Fancy Lala

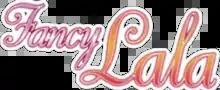

Fancy Lala, known in Japan as , is a magical girl anime series produced by Studio Pierrot in 1998, following an OVA released in 1988. A two-volume manga adaptation by Rurika Kasuga ran in "Ribon". The original designs were created by Akemi Takada, who worked on many of the Studio Pierrot series of the 1980s. The anime series was licensed for English release by Bandai Entertainment with a dub produced in Calgary and Edmonton, Alberta, Canada by Blue Water Studios which was owned by Ocean Productions in Vancouver. This was the last magical girl anime produced by Pierrot prior to Tokyo Mew Mew in 2002.